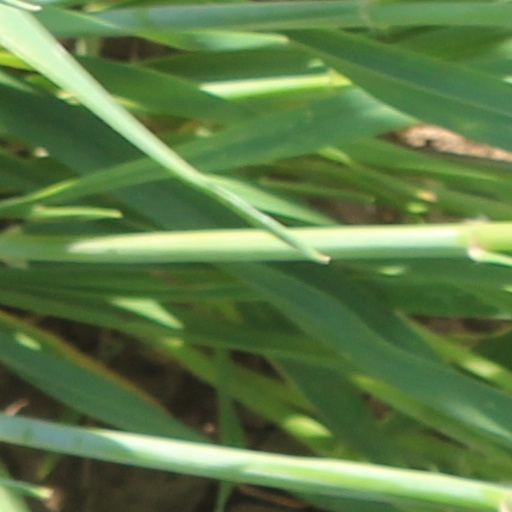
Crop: wheat